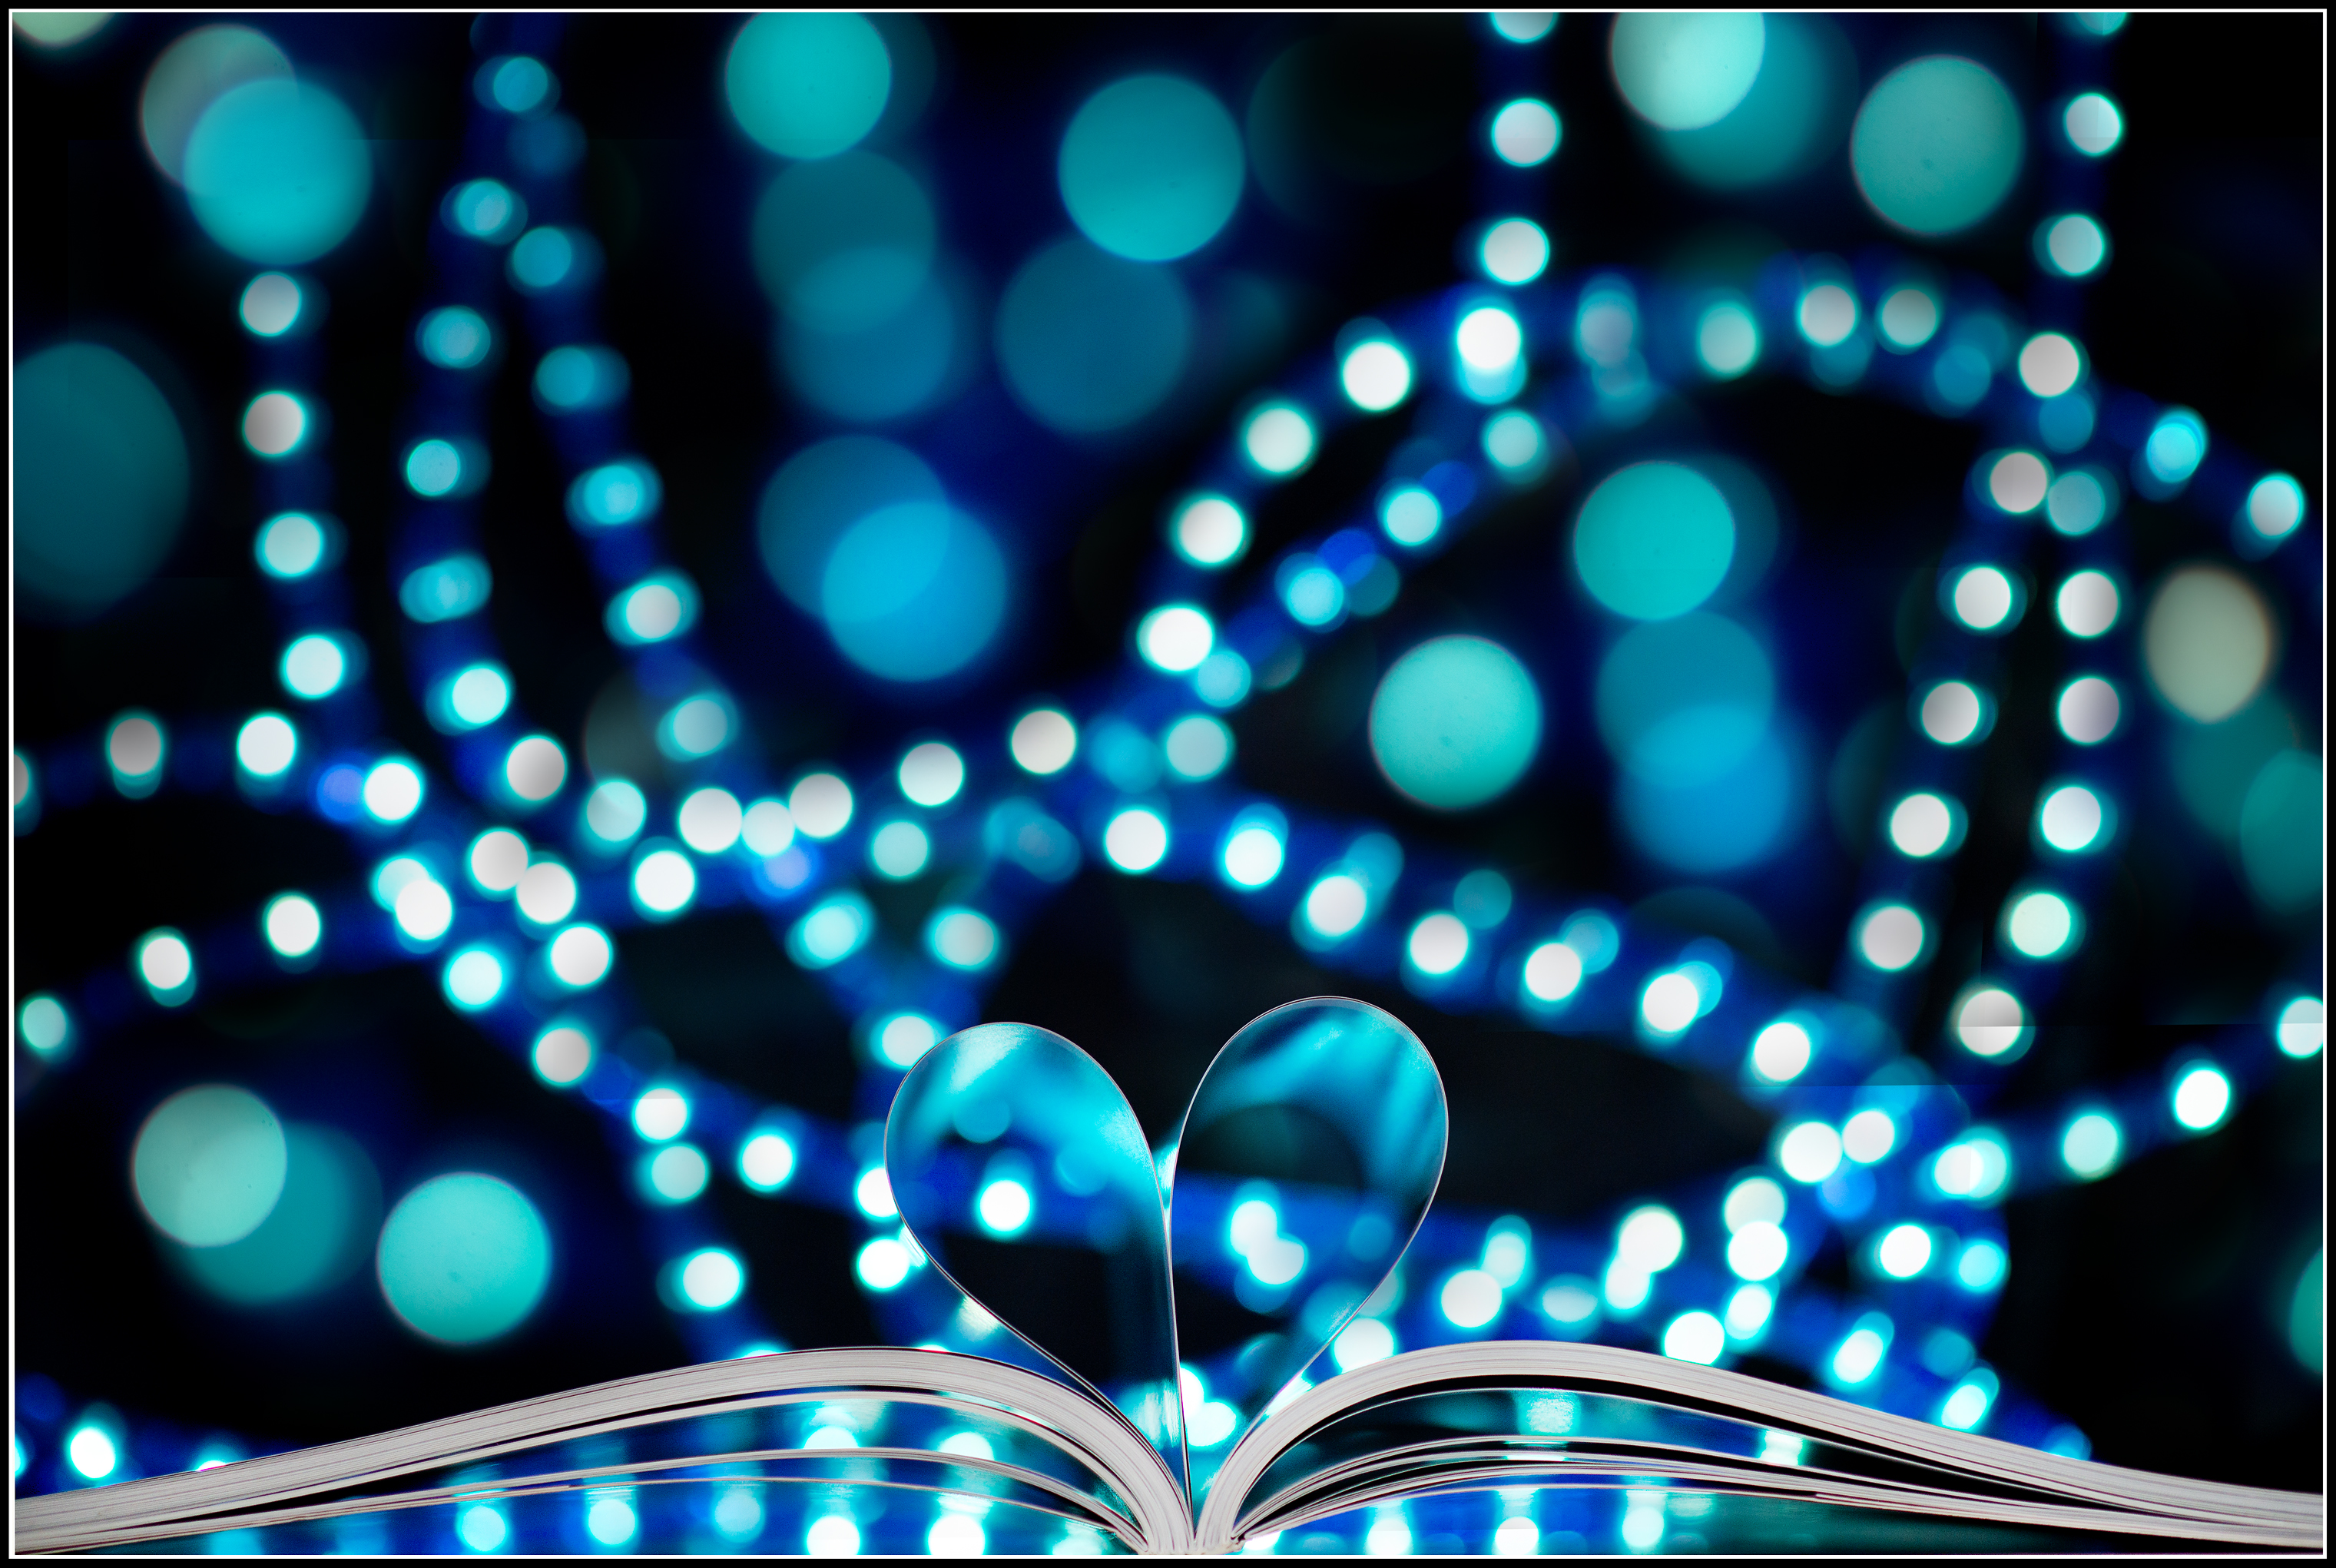
book, sharp, light, bokeh, blur, white, round, love, heart, pattern, line, frame, blue, nikon, signage, lighting, page, circle, outoffocus, lights, full, design, silver, photoshop, led, image, fullframe, shape, processed, d610, oof, computer wallpaper, display device